Dorothy Evans

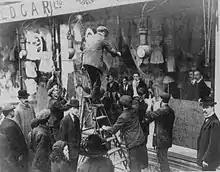

Convicted for her part in a window-smashing campaign in the West End of London, between March and July 1912 Evans was held in the Feeble-Minded Inebriate bloc of Aylesbury Prison. She protested in two hunger strikes and endured forced feeding. After her release she served as WSPU liaison between its London headquarters and its leader, Christabel Pankhurst, in Parisian exile. Evans travelled in disguise to avoid detection, but learned she had avoided arrest only because an innocent Dorothy Evans had been detained.